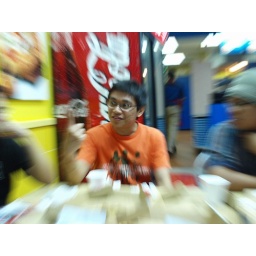
This is a pretty cool shot by Jack. Weird looking guy in an orange shirt giving us 'the finger'.